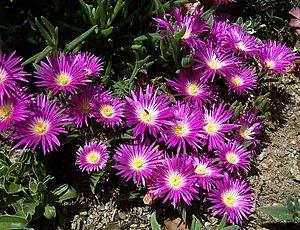
Plante d'Afrique du sud de 5 à 10 cm. Zone 5 (photo en culture)
Delosperma ashtonii est une espèce de plantes succulentes de la famille des Aizoaceae, originaire d'Afrique du Sud, et du Lesotho, à caudex tubéreux et à feuilles pubescentes. Sa hauteur varie de 5 à 10 cm.